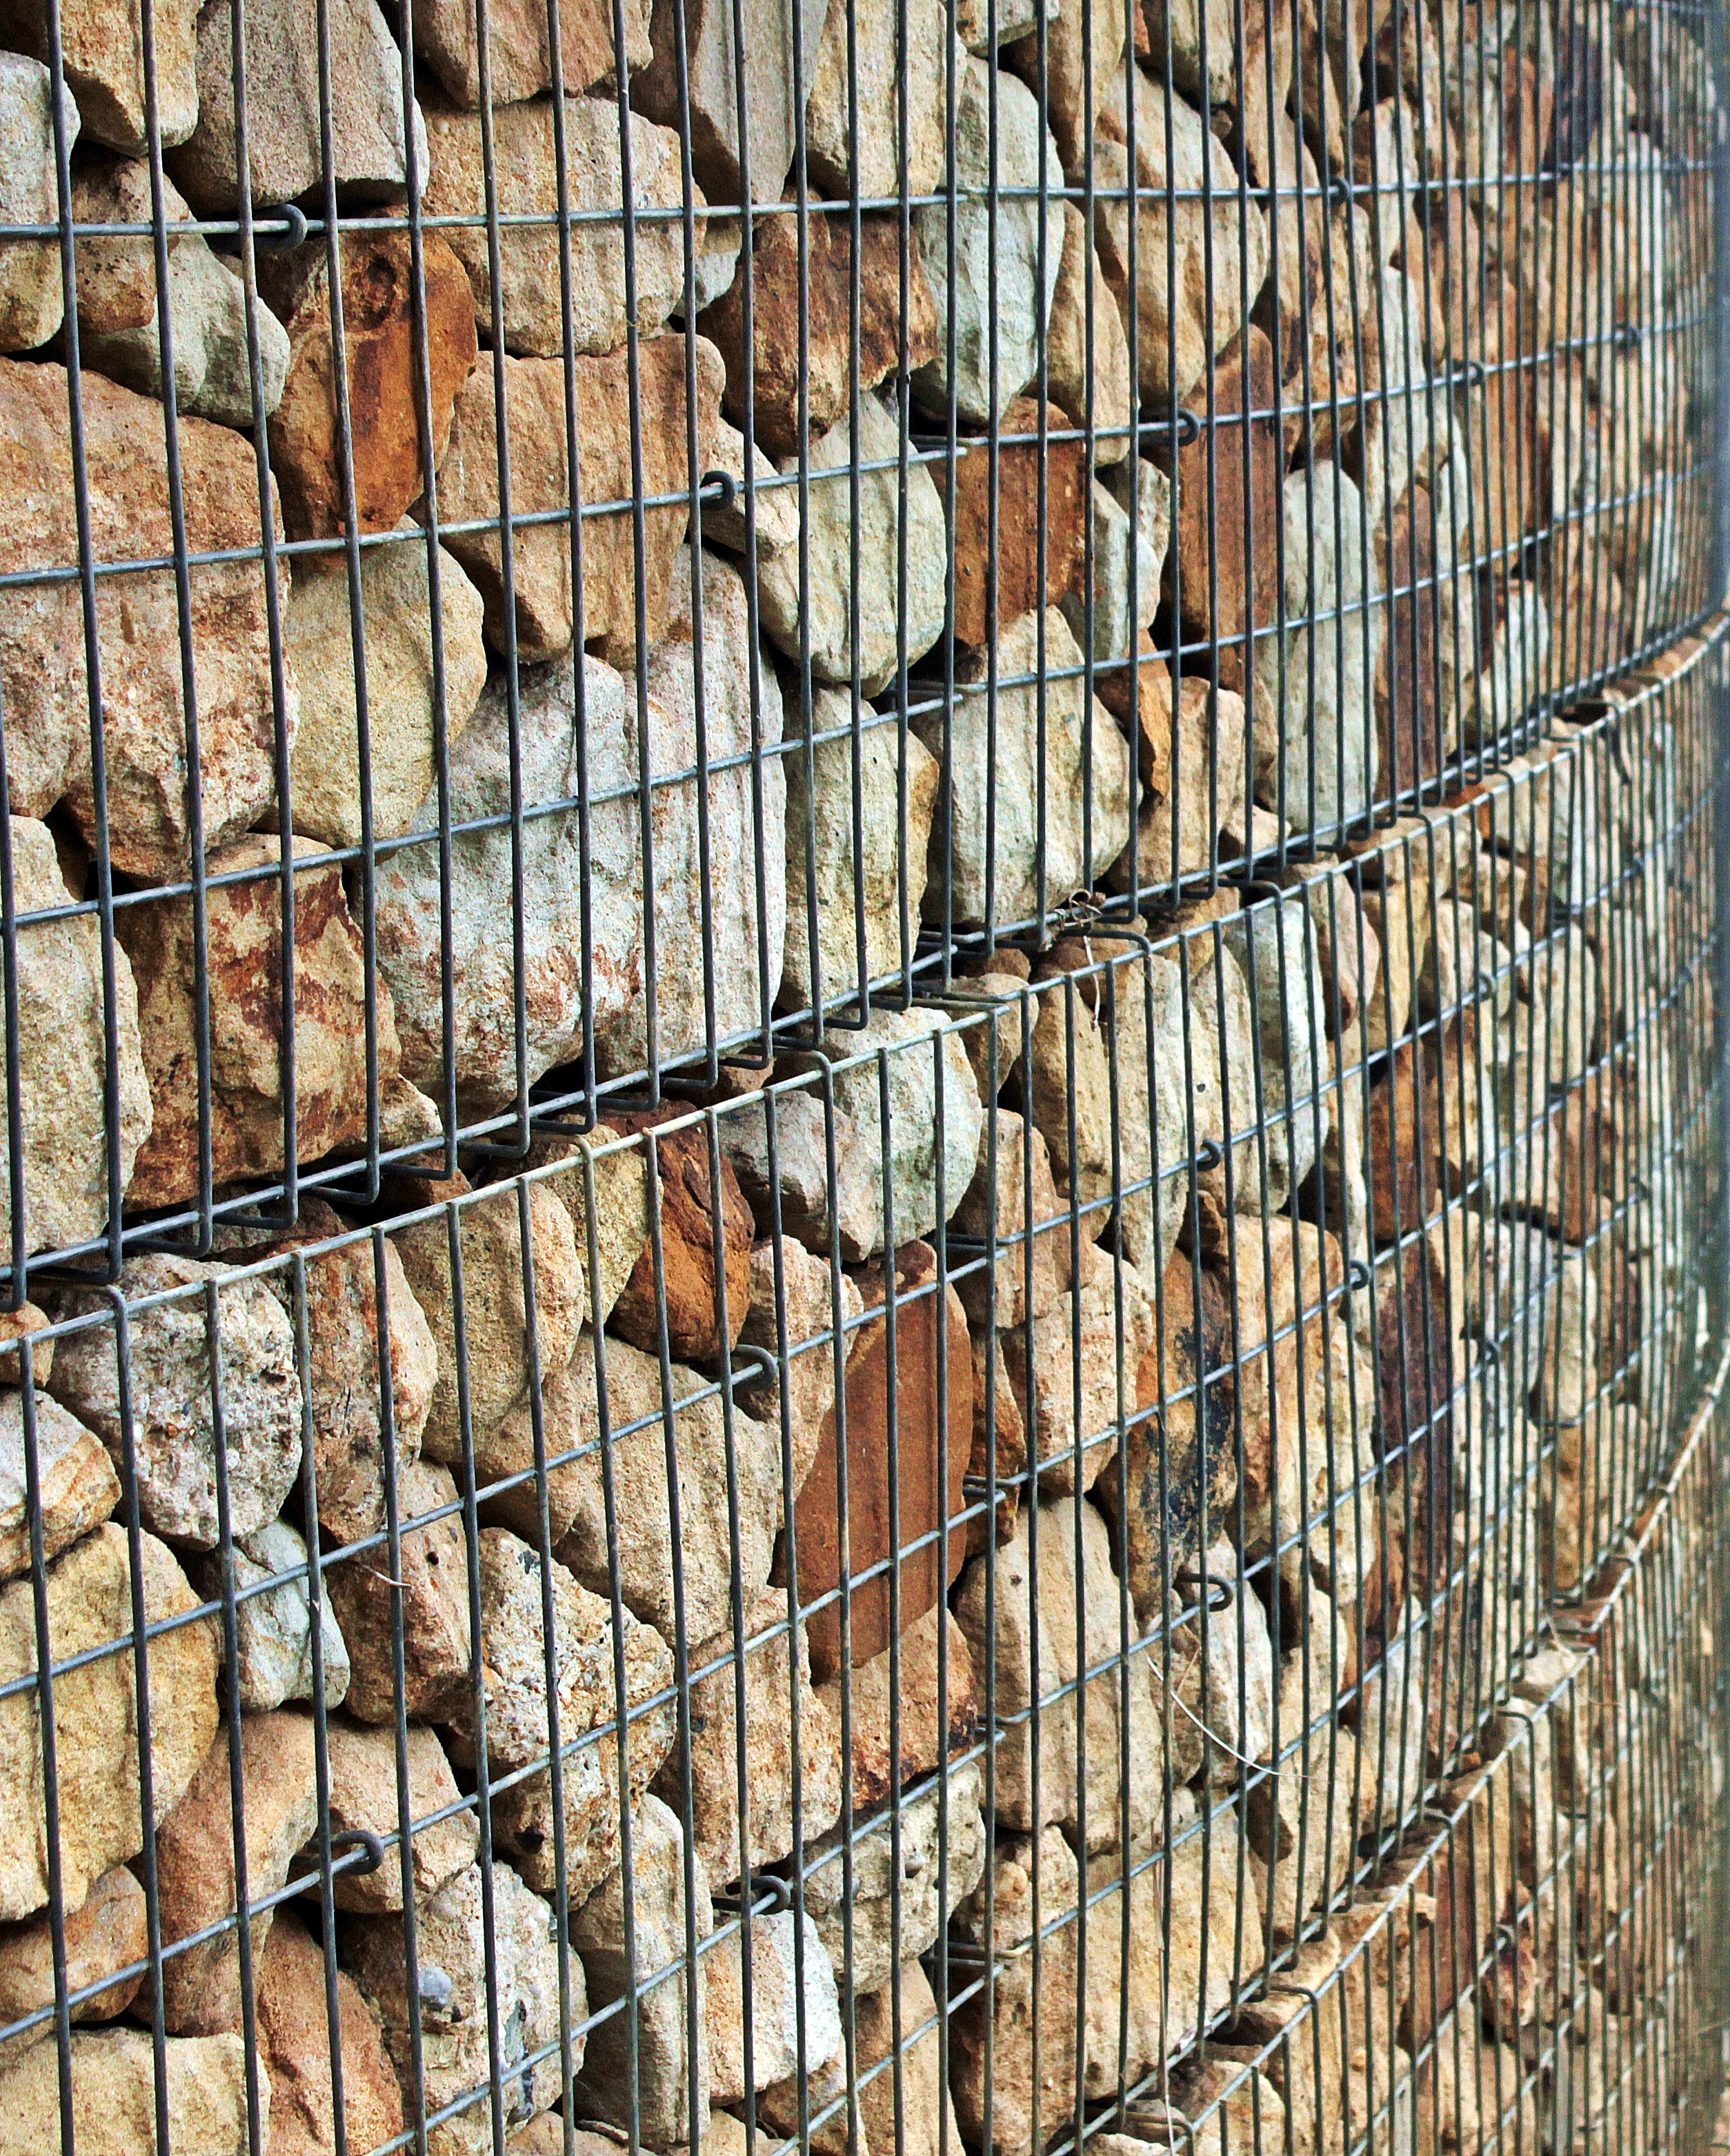
tree, branch, wood, texture, trunk, wall, wire, pattern, metal, brown, stone wall, brick, material, stones, art, background, design, beige, natural stone, flooring, outdoor structure